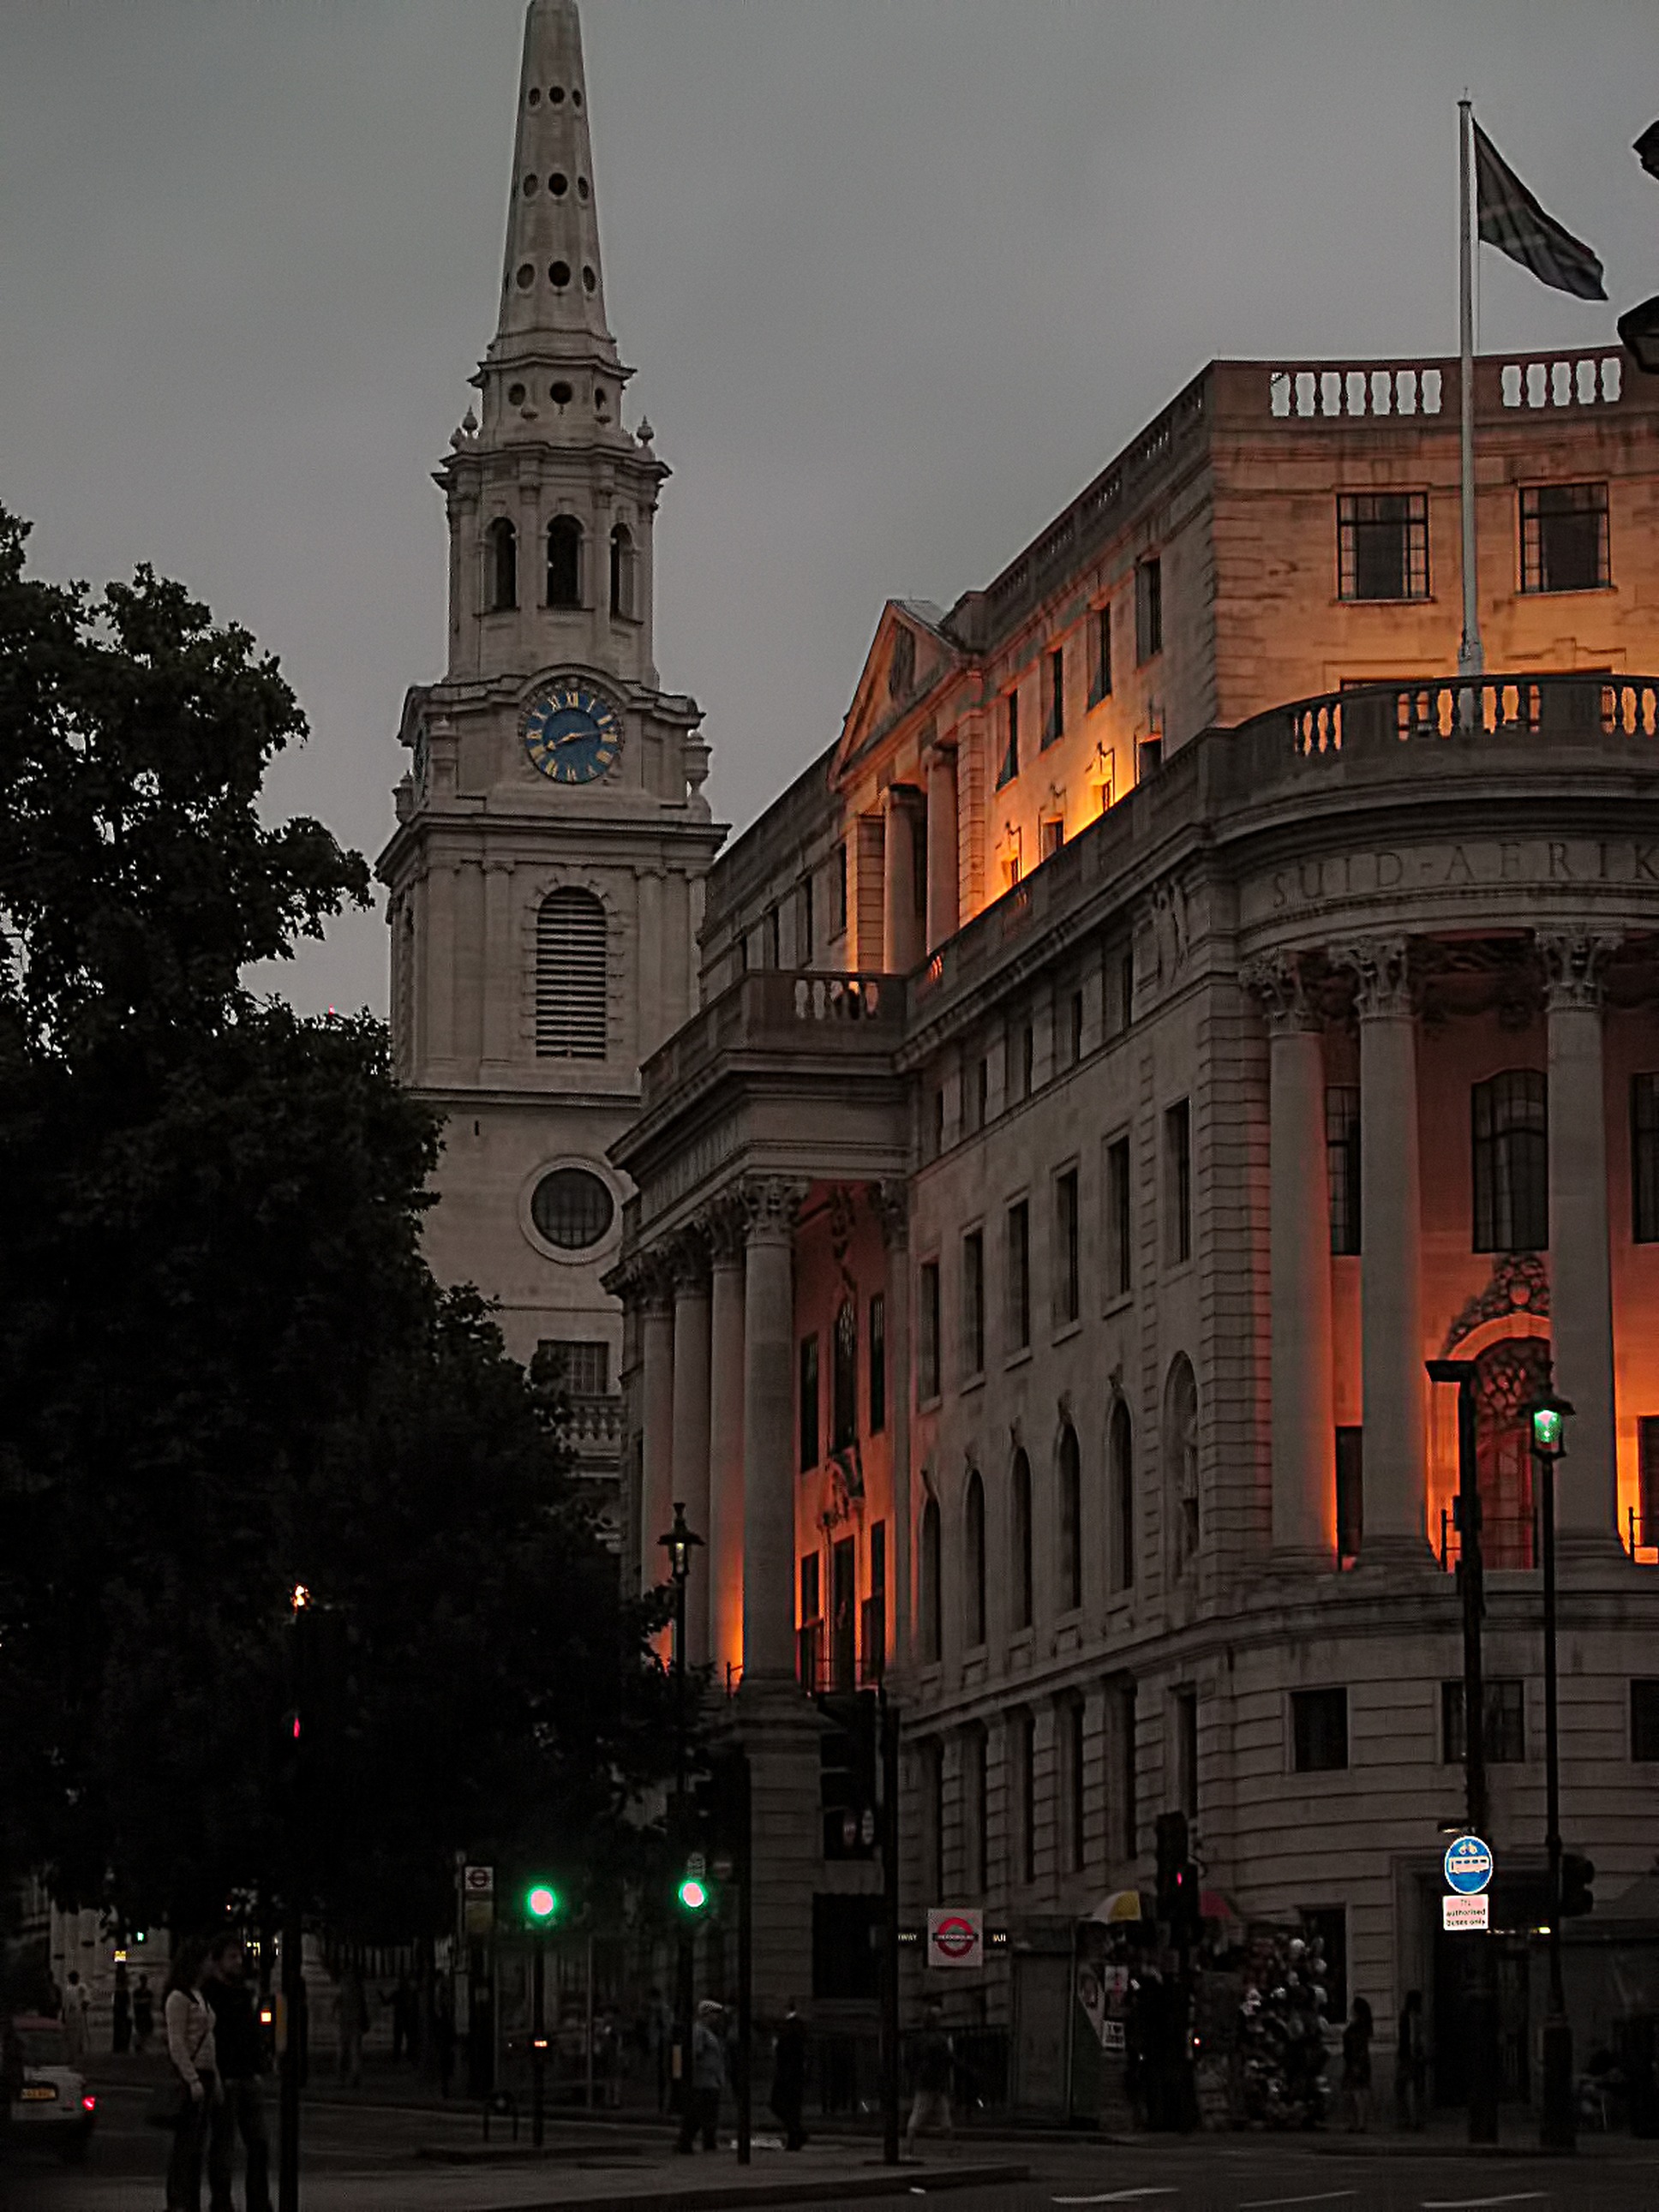
architecture, road, street, night, town, building, city, skyscraper, cityscape, downtown, evening, tower, plaza, landmark, facade, church, london, lights, town square, metropolis, urban area, human settlement, metropolitan area